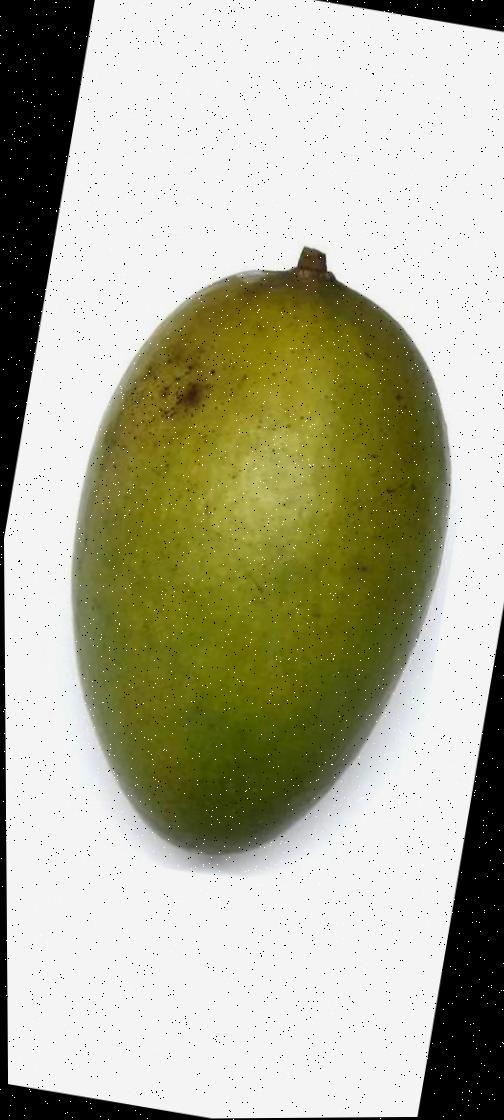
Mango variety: Rupali